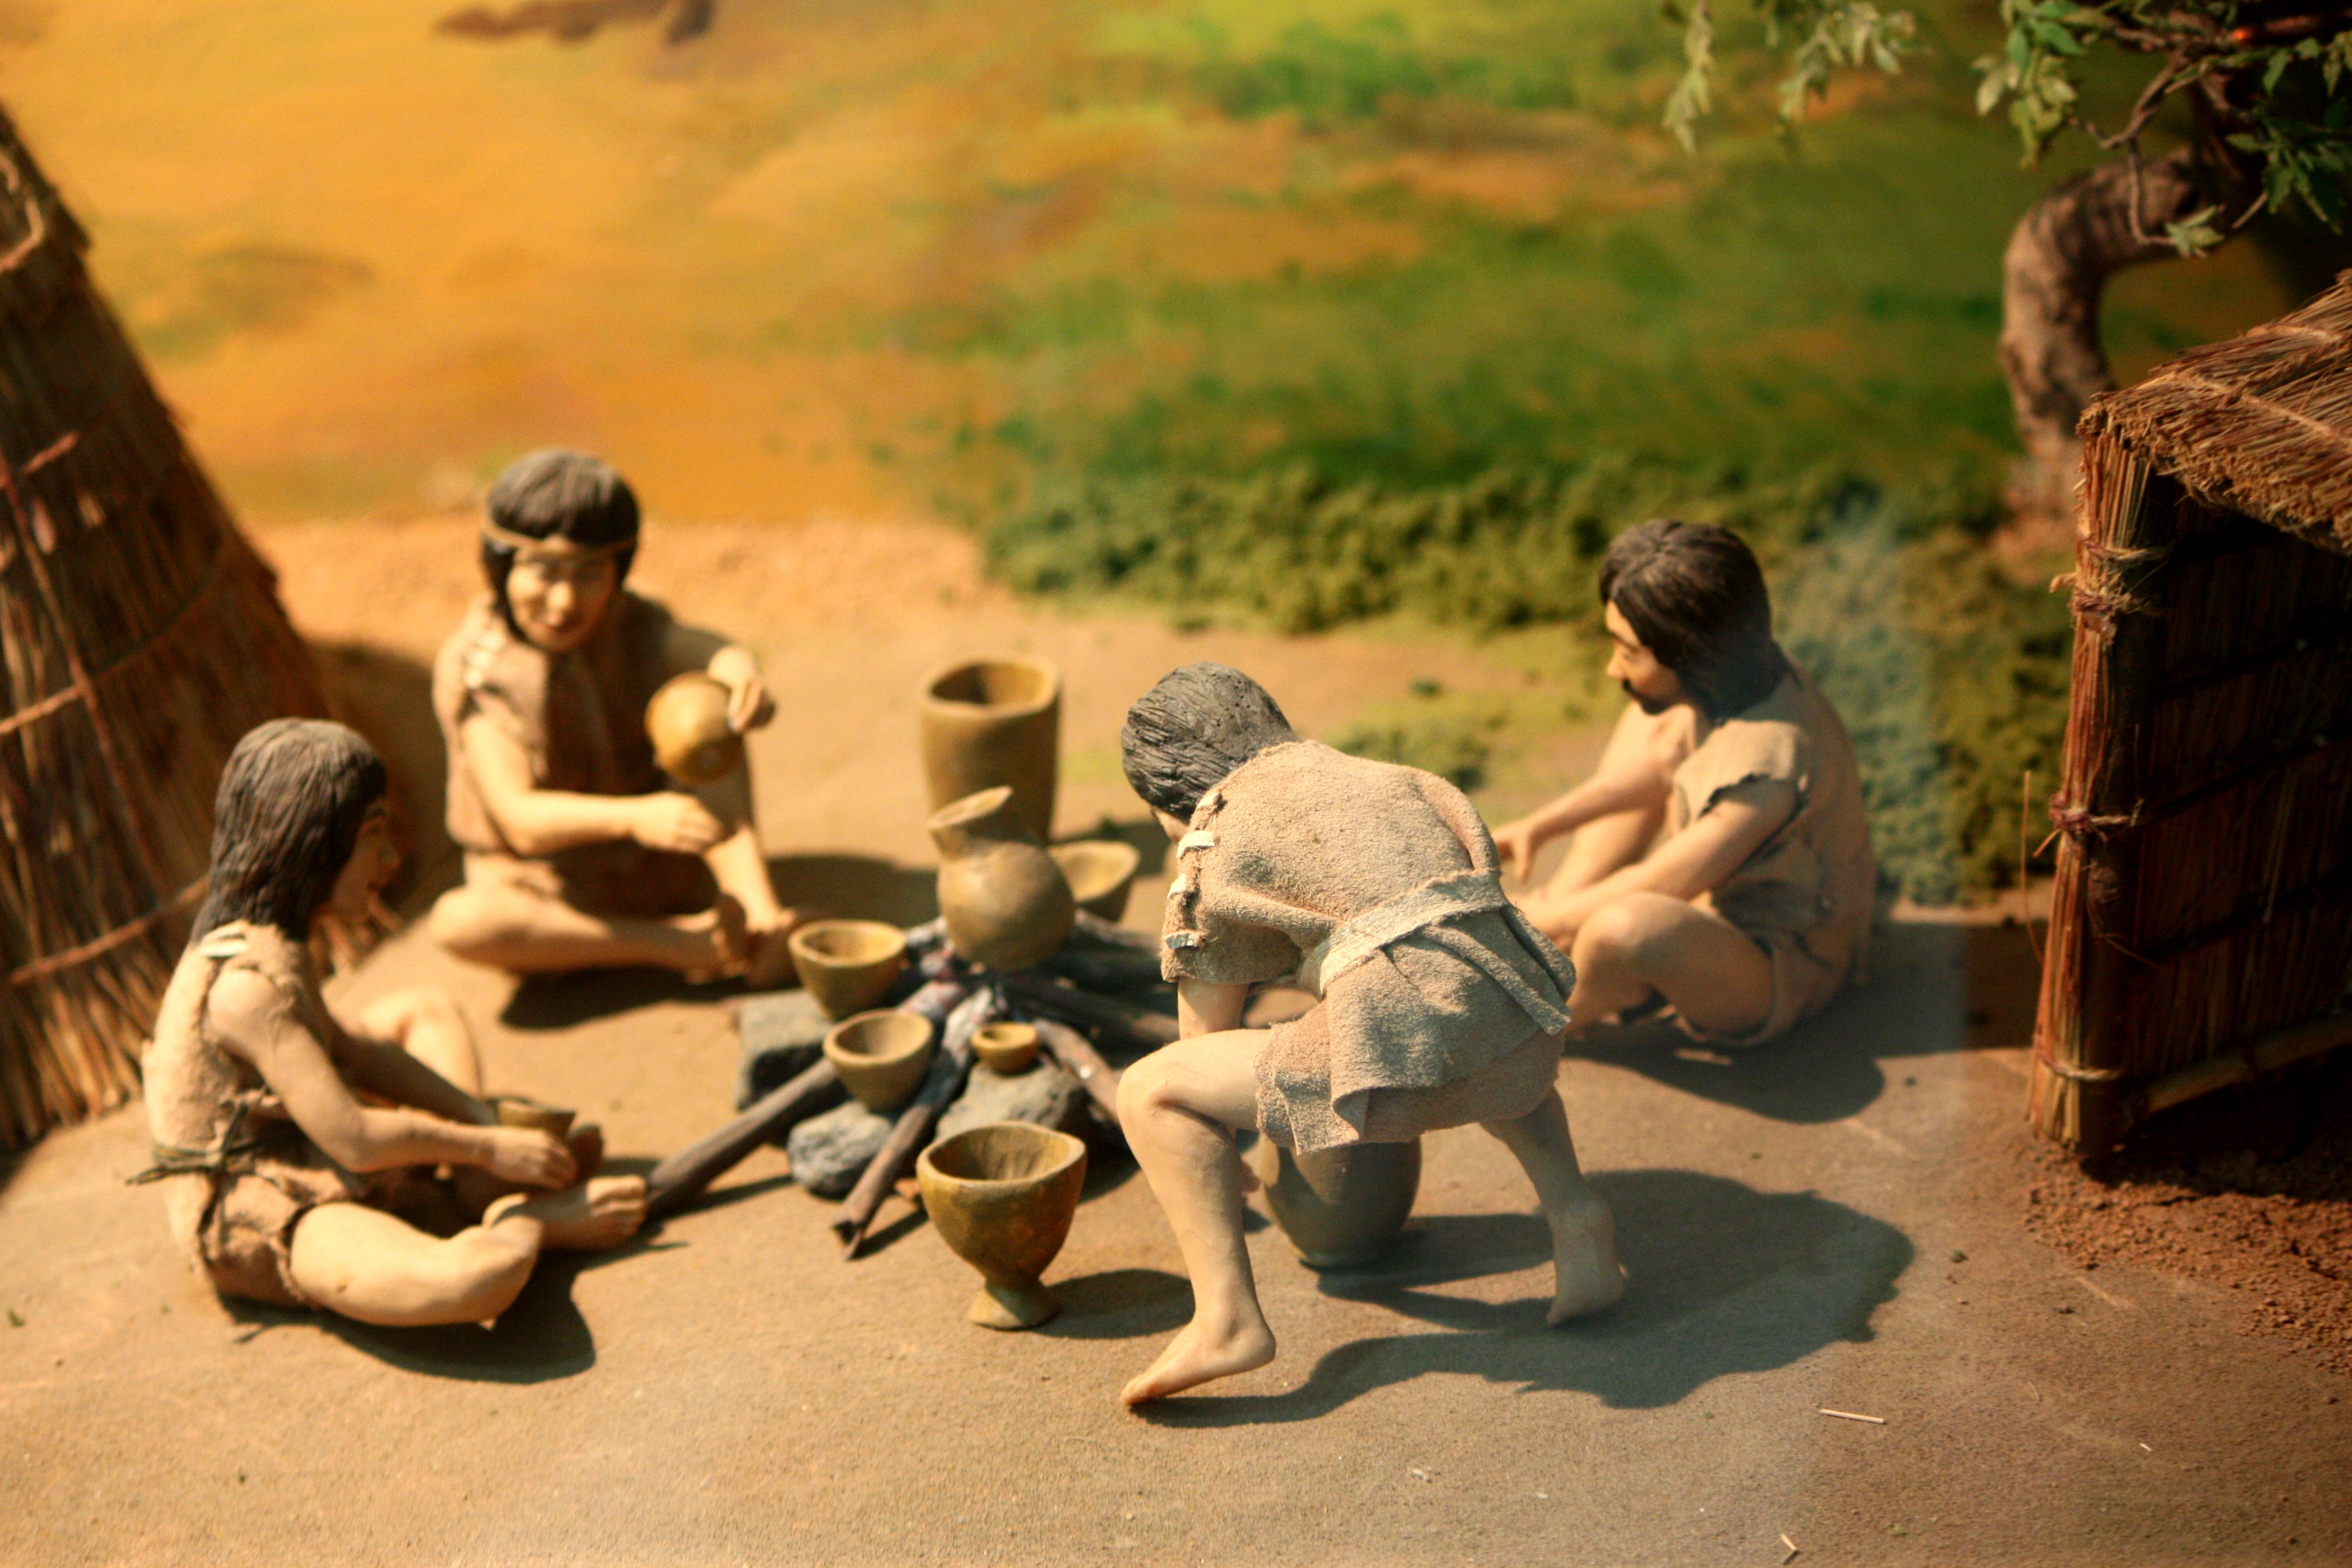
people, statue, soldier, screenshot, mythology, ancient history, primitive man, the ancients